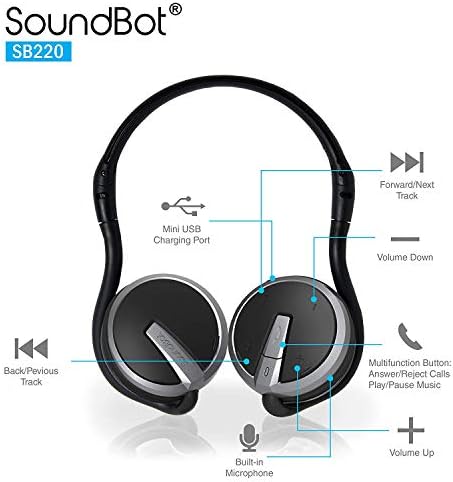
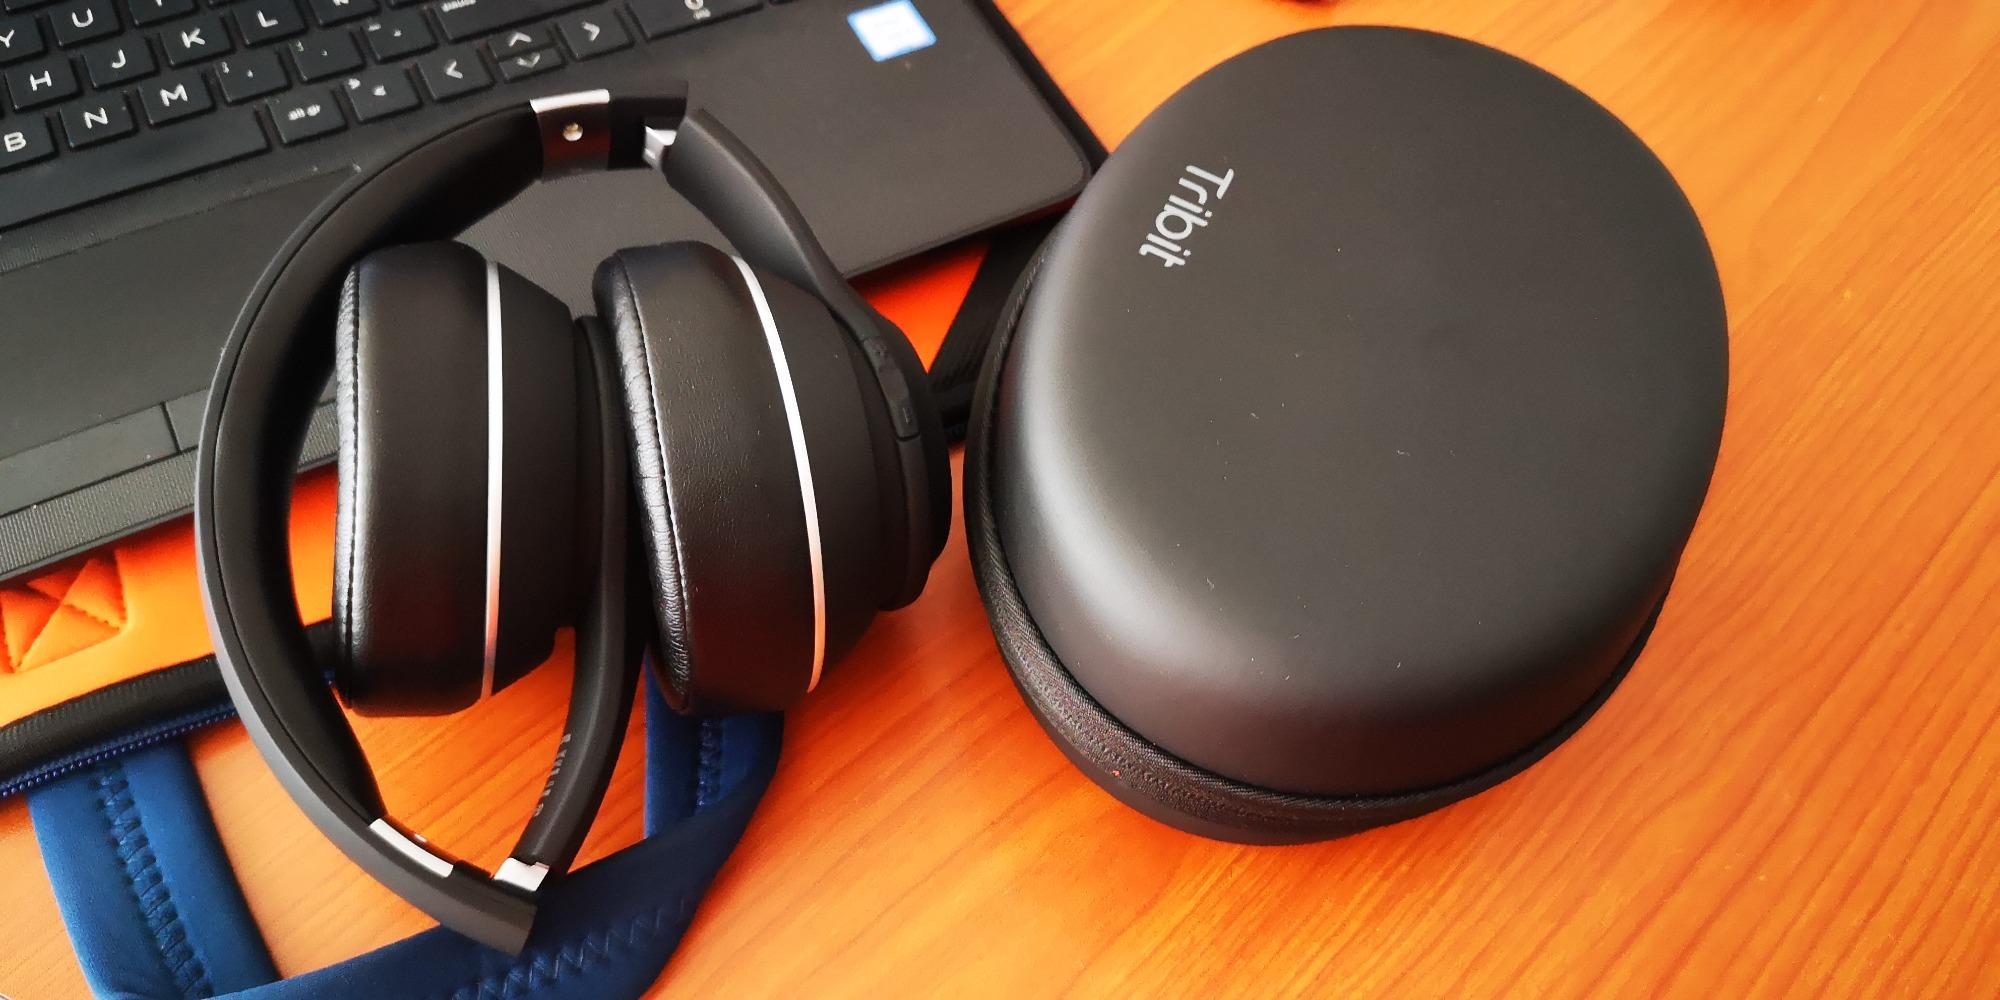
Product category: headphones
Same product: no